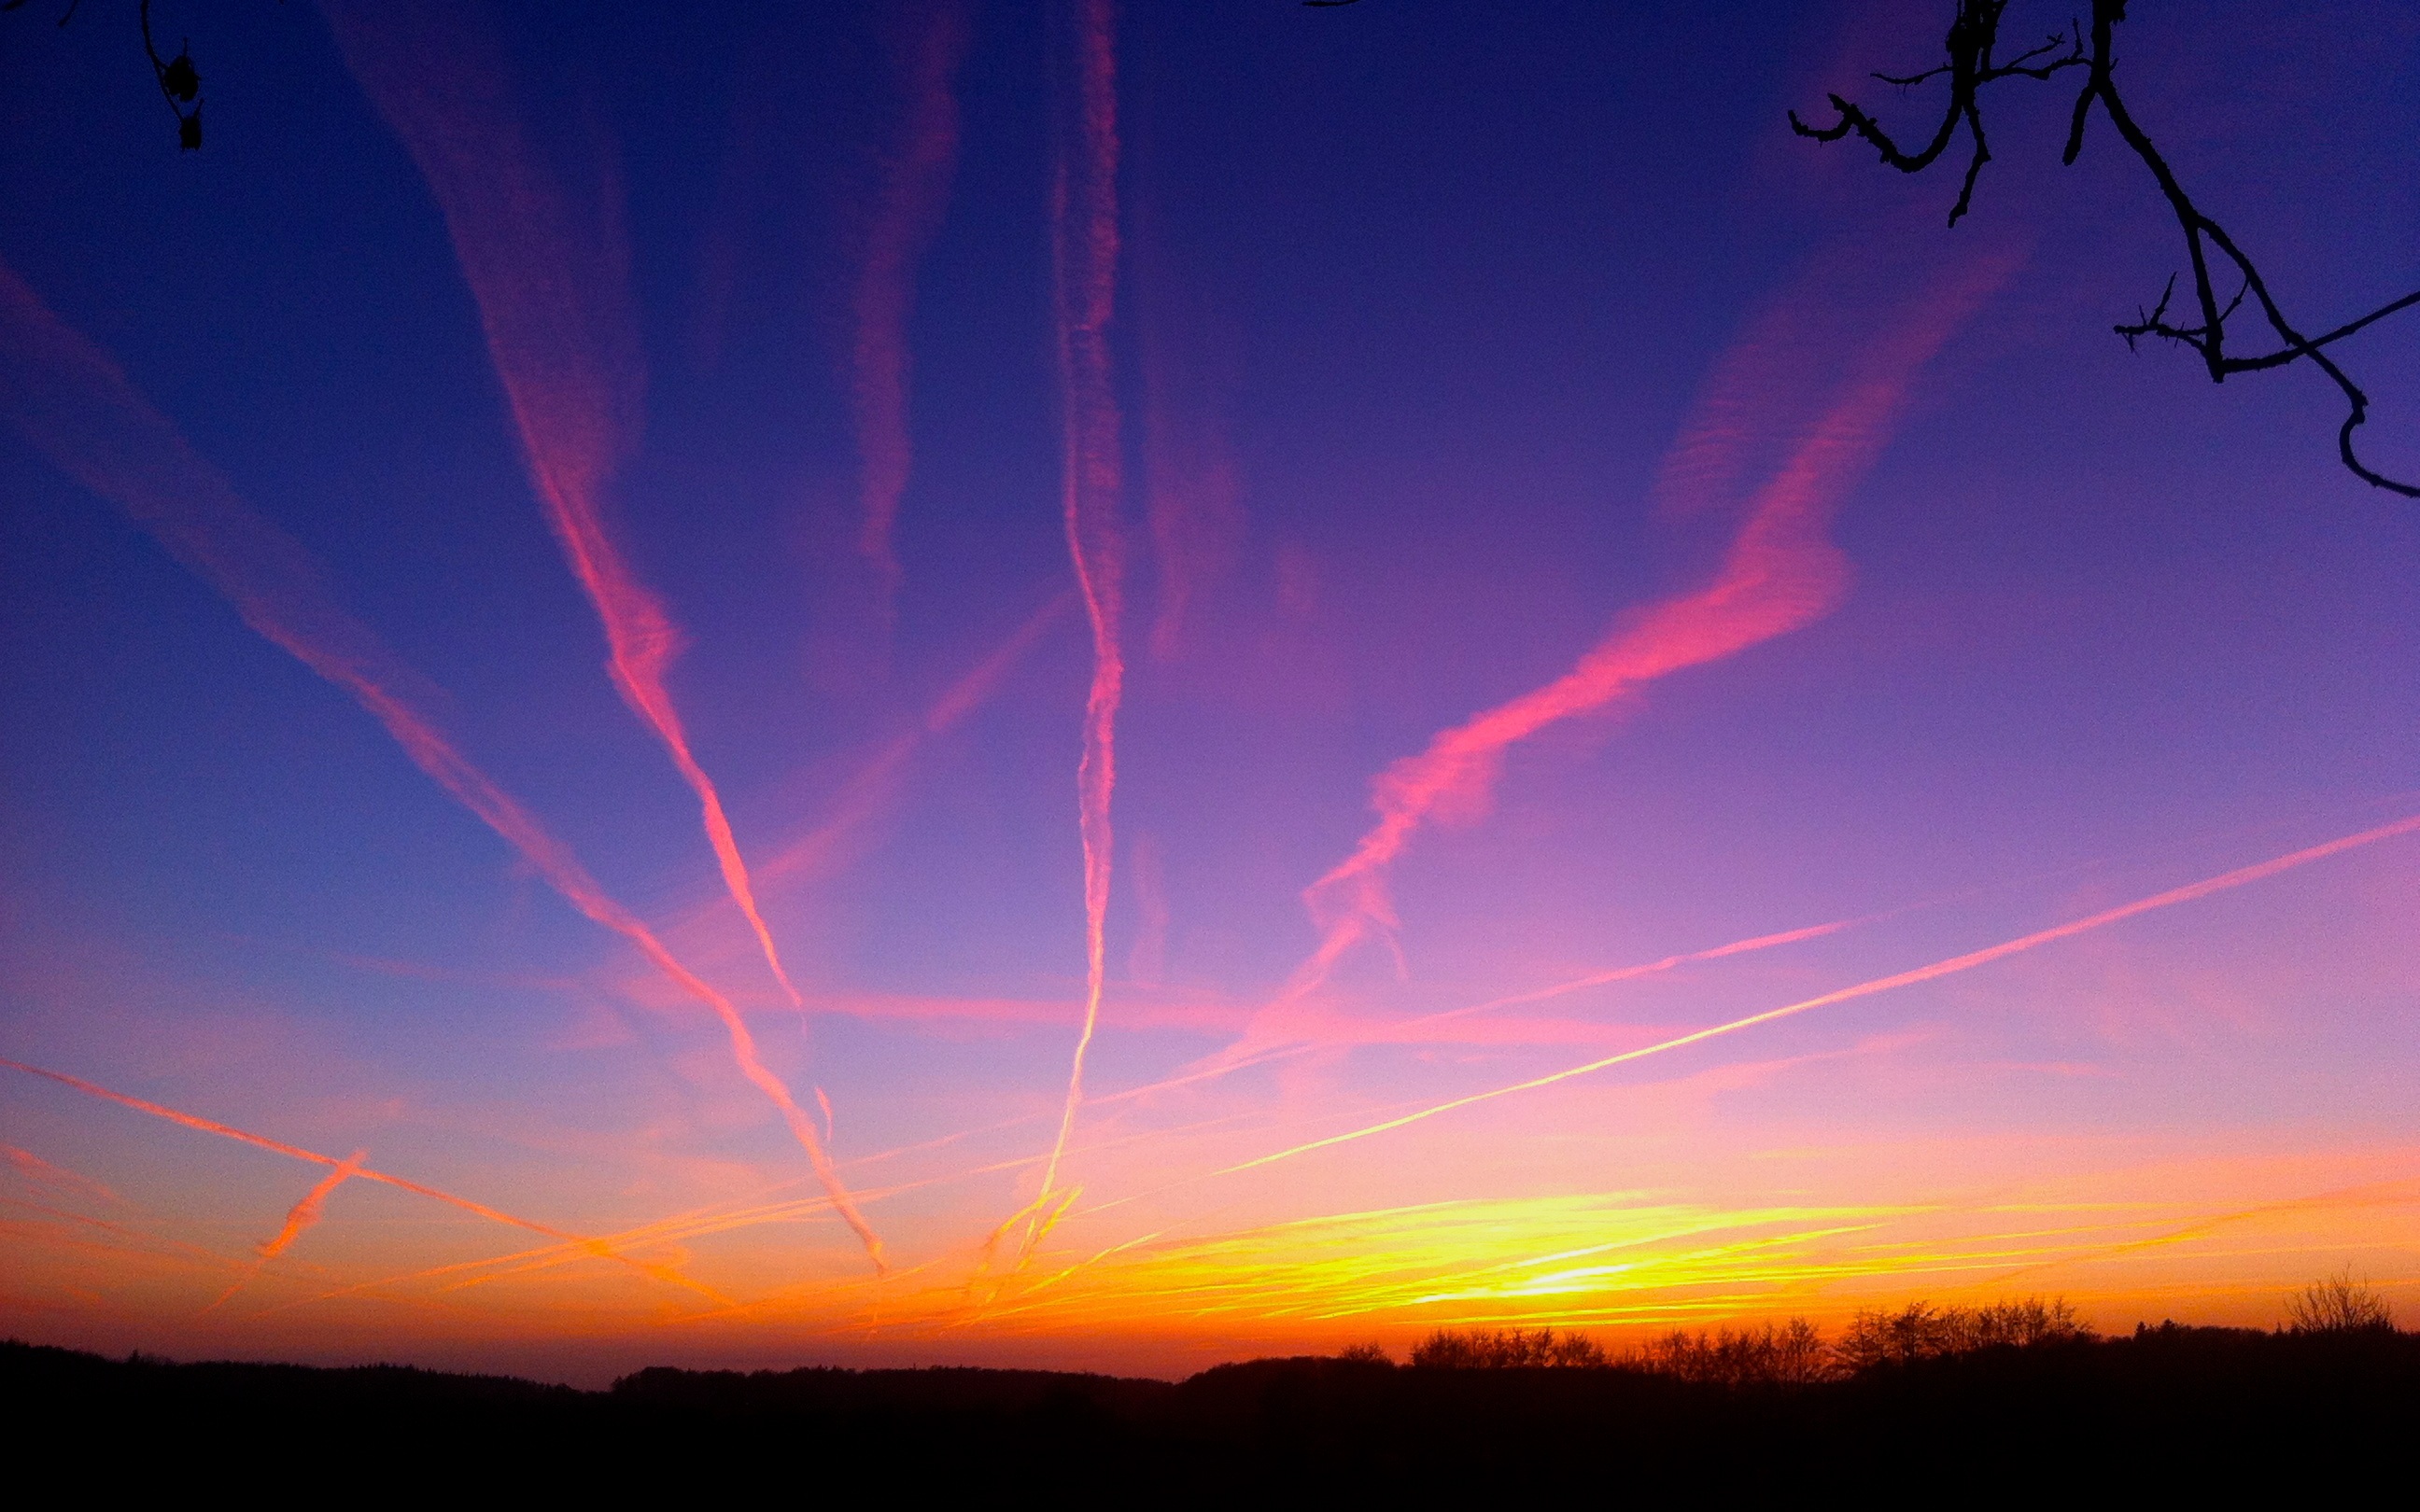
landscape, nature, cloud, sky, sun, sunrise, sunset, sunlight, dawn, atmosphere, dusk, evening, red, romantic, blue, thunder, clouds, mood, abendstimmung, afterglow, evening sky, setting sun, evening light, red sky at morning